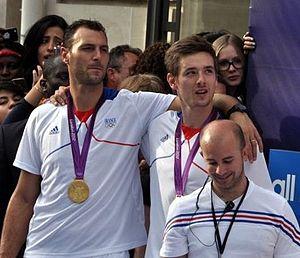
Jérôme Fernandes et Xavier Barachet au défilé des médaillés français des J0 2012
Xavier Barachet, né le 19 novembre 1988 à Nice, est un joueur de handball international français. Il évolue au poste d'arrière droit dans le club français du Saint-Raphaël Var Handball depuis la saison 2017-2018.